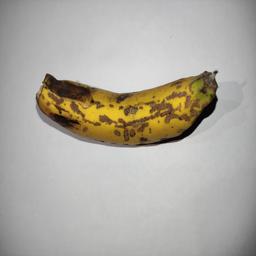
Banana variety: Sagor Kola